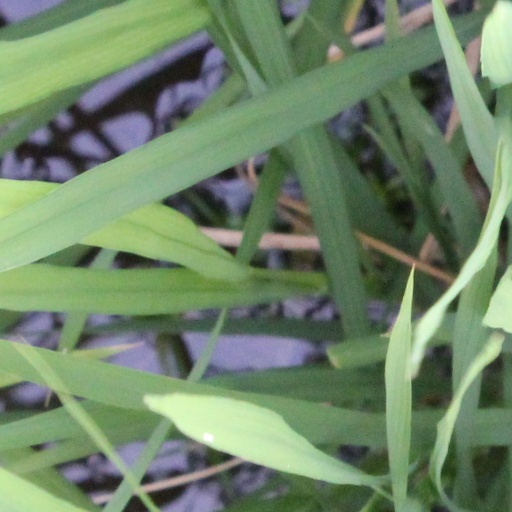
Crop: rice